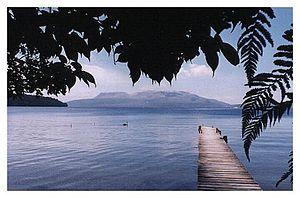
Le lac Tarawera est un lac de l'Île du Nord de la Nouvelle-Zélande, situé à Rotorua.